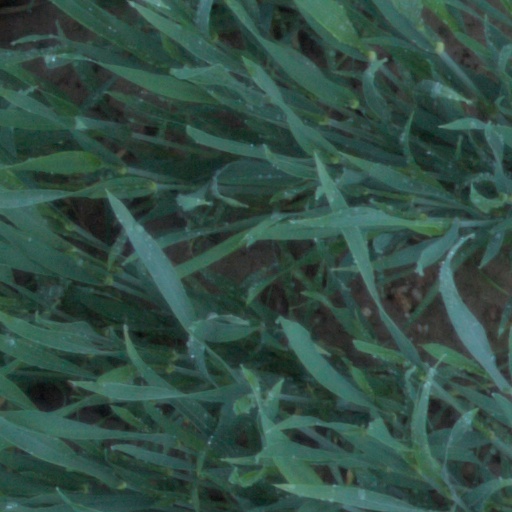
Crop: wheat